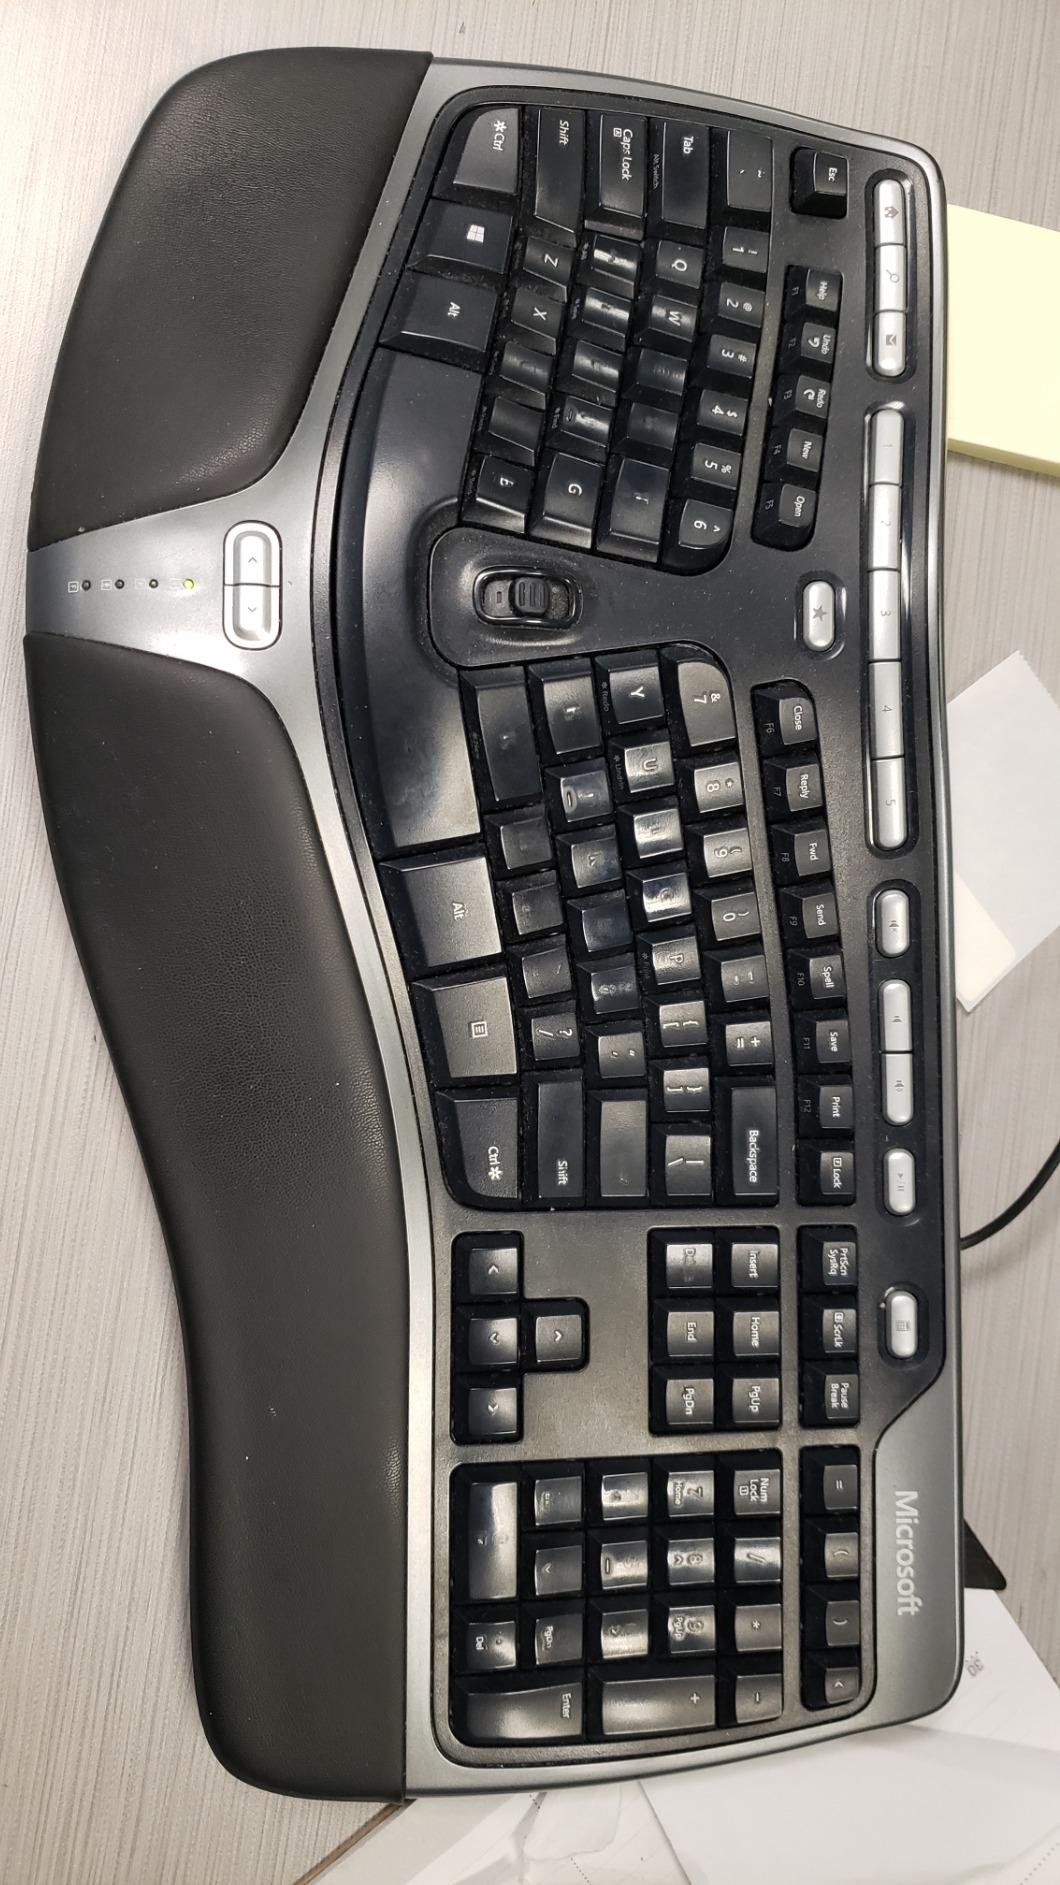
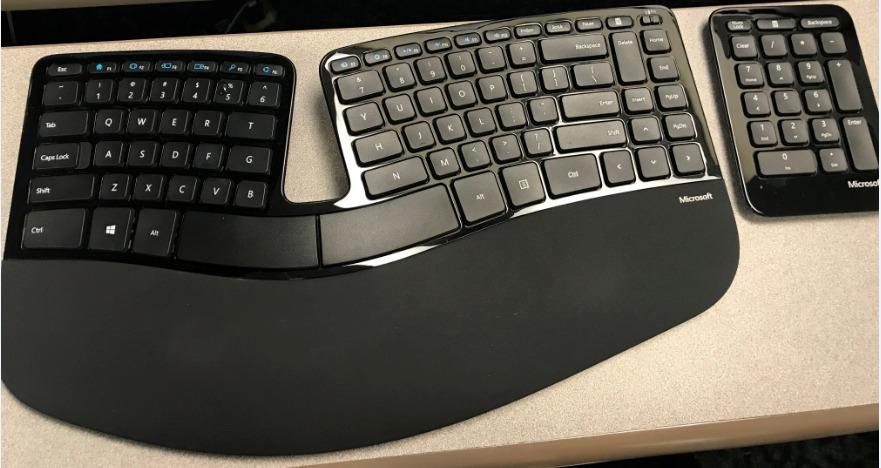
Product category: keyboard
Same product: no